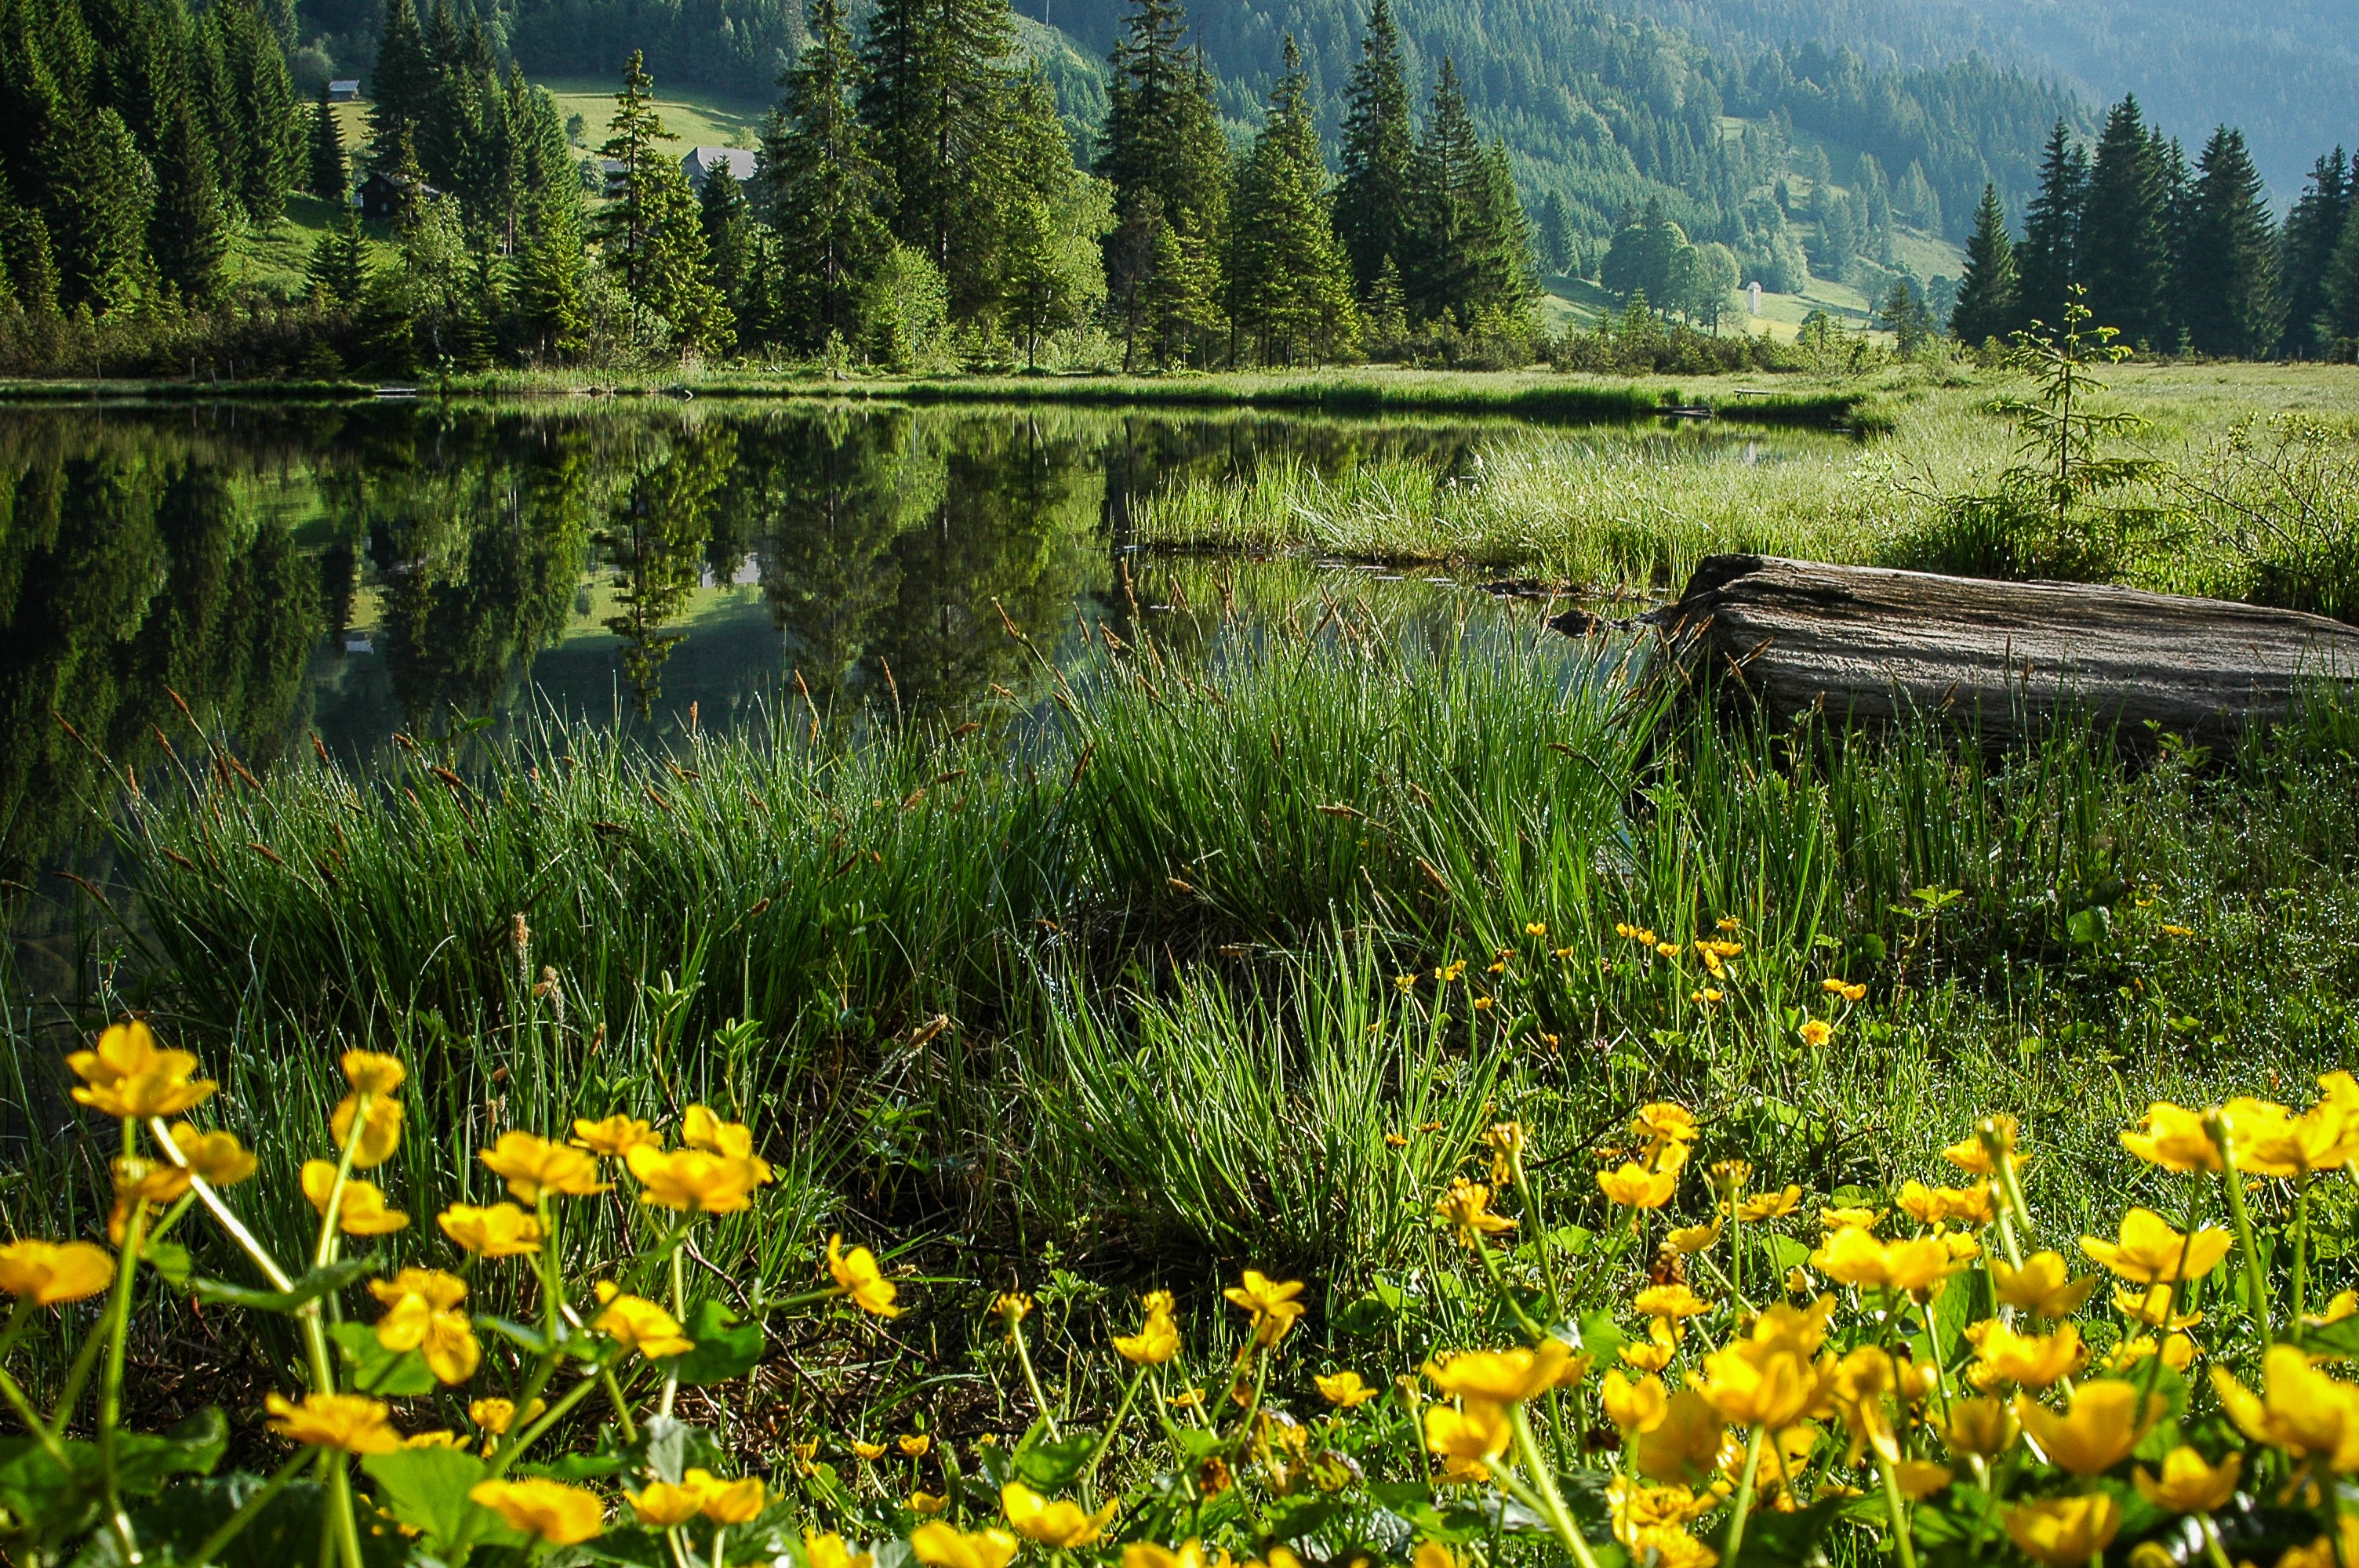
landscape, nature, forest, wilderness, mountain, plant, meadow, prairie, leaf, flower, lake, pond, clear, pasture, park, flora, wildflower, austria, grassland, vegetation, wetland, bog, bergsee, woodland, habitat, ecosystem, styria, more, rural area, nature reserve, little lake, hiking day, bog lake, dotterblume, natural environment, geographical feature, spechtensee